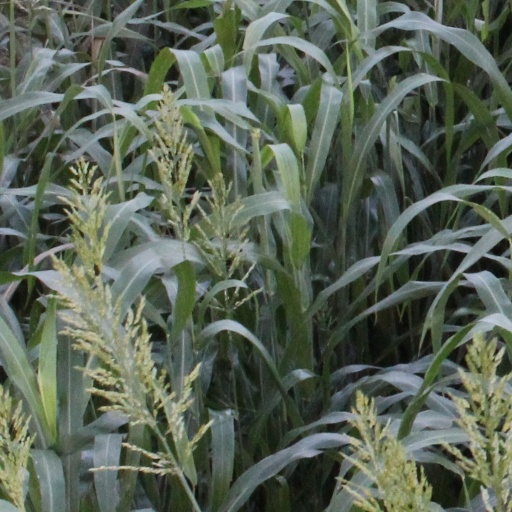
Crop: sorghum